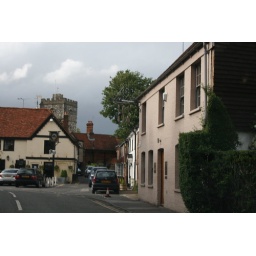
village of bray - fat duck is in the tan building to the right